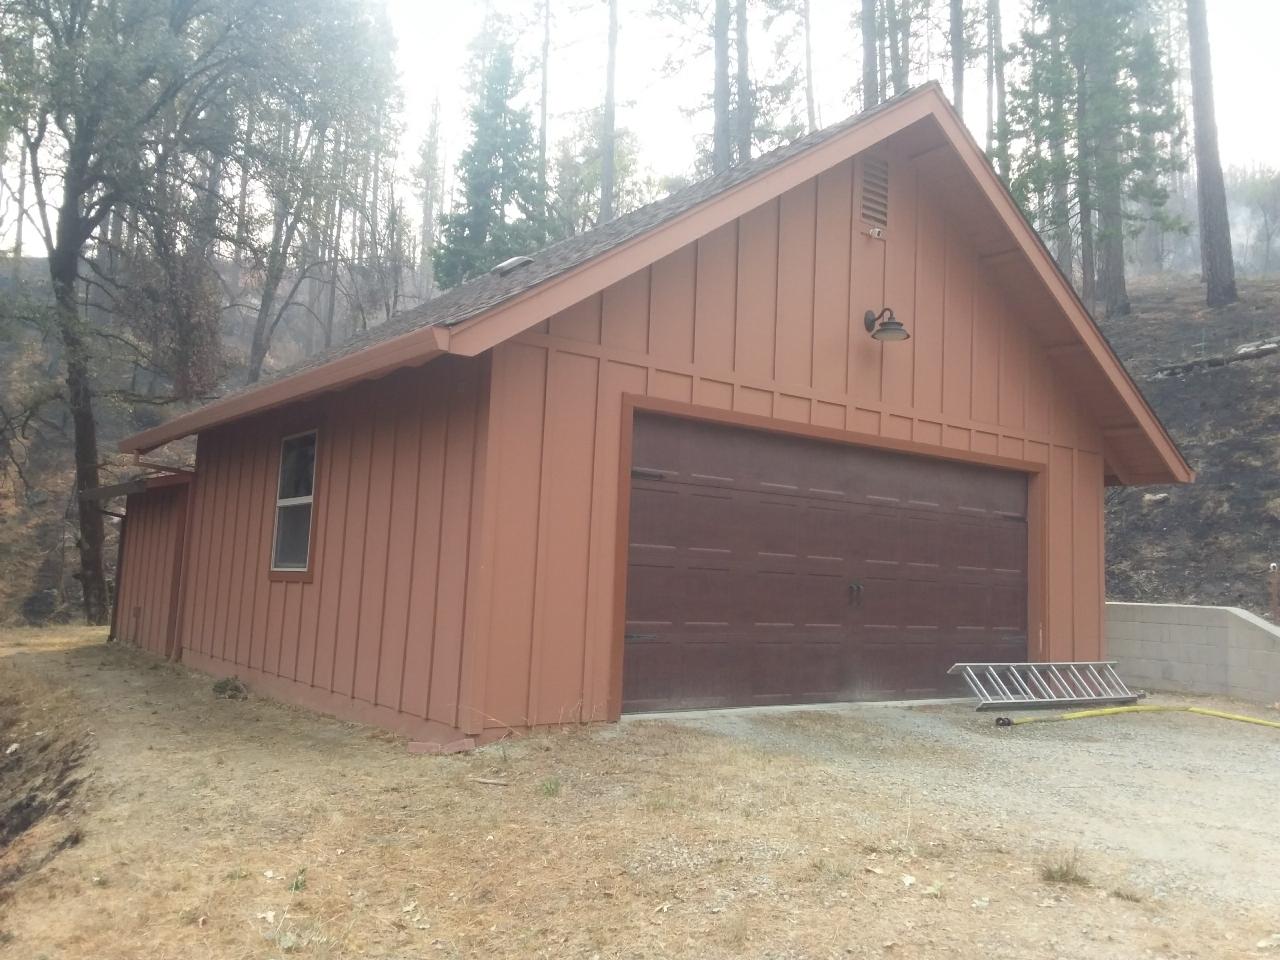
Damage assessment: no_damage